VIII Military Region (Spain)

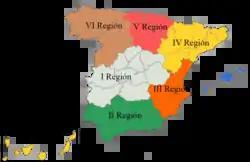
Military regions of the Spanish Army, after 1984.

The division of Spain into Captaincies General dates from 1705, when they were adjusted to the old kingdoms that constituted the Hispanic Monarchy. They were thirteen regions: Andalusia, Aragon, Burgos, Canary Islands, Castilla la Vieja, Catalonia, Extremadura, Galicia, Coast of Granada, Guipúzcoa, Mallorca, Navarra and Valencia.